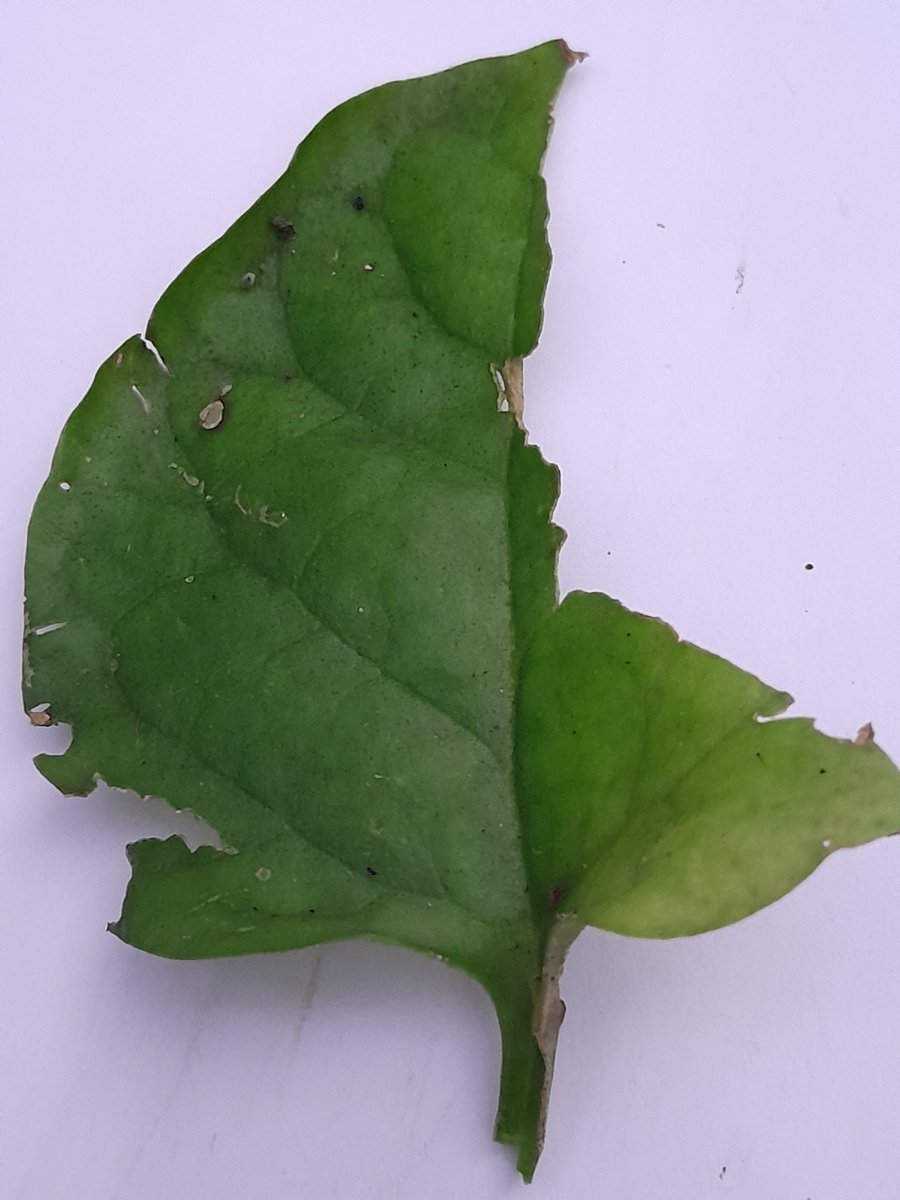
Label: Pest-Damage